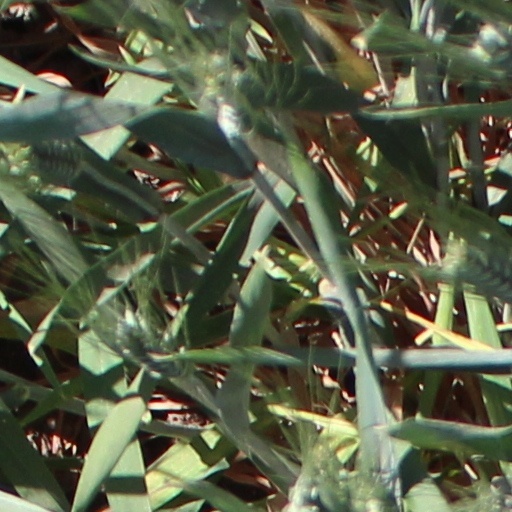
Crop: wheat